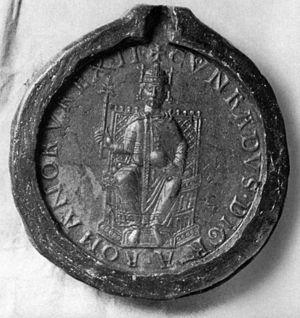
Du milieu du VIᵉ siècle à 1918, la Bavière a été gouvernée par des ducs, puis des électeurs et enfin des rois. La maison de Wittelsbach, arrivée au pouvoir en 1180, à la chute des Welf, s'y est maintenue jusqu'en 1918.
Cette page concerne l'année 1138 du calendrier julien.